The Gods Lie

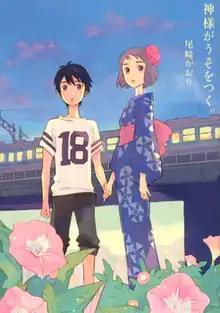
Volume cover

is a Japanese manga series written and illustrated by Kaori Ozaki. It was serialized in Kodansha's manga magazine "Monthly Afternoon" from March to July 2013, with its chapters collected in a single volume. It was licensed in North America for English release by Vertical.